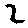
Label: 2